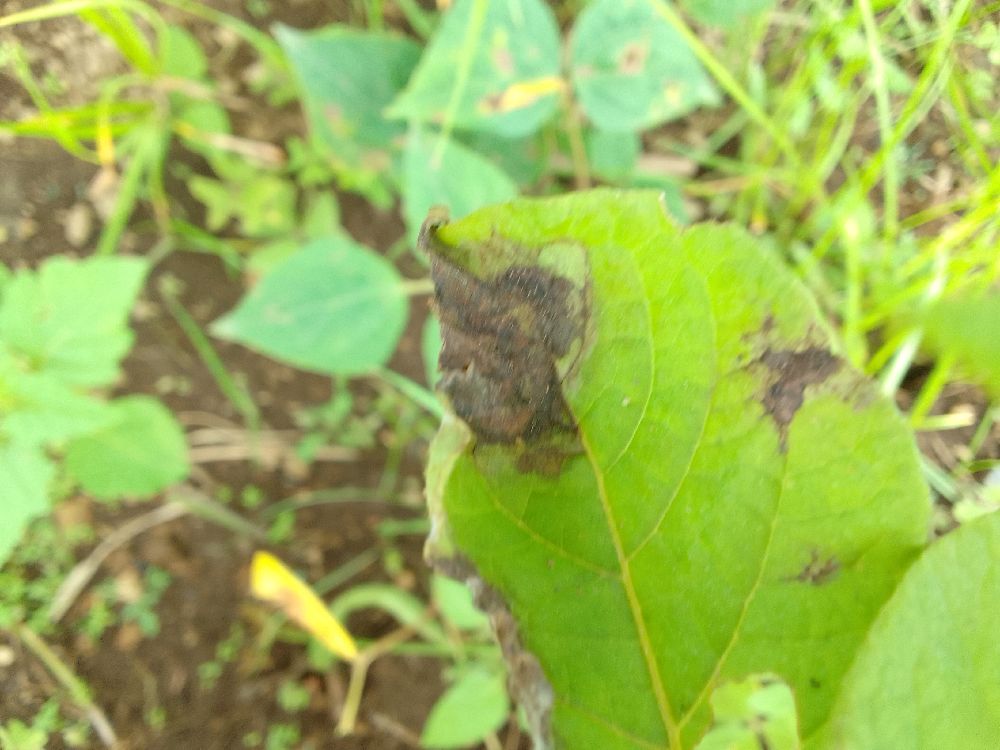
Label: Late blight